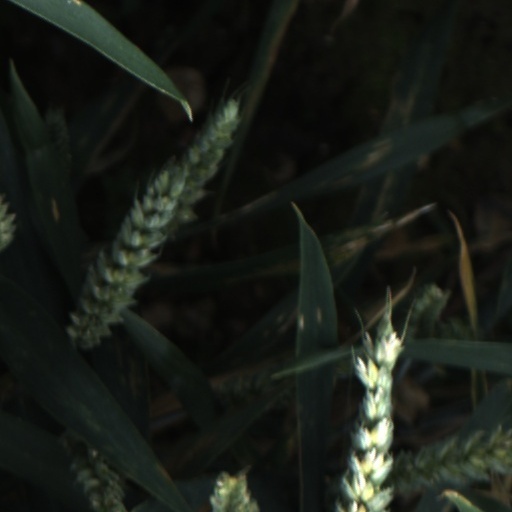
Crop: wheat